Raymond G. Davis

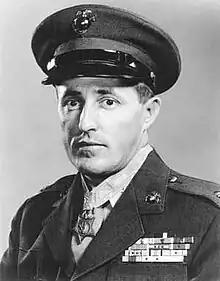
Lieutenant Colonel Davis in 1952

In South Korea, Davis commanded the 1st Battalion 7th Marines, from August to December 1950. During this time one of his men described him as, "...from Georgia and soft spoken. No gruff, no bluff. Never talked down to you and made you feel comfortable in his presence."